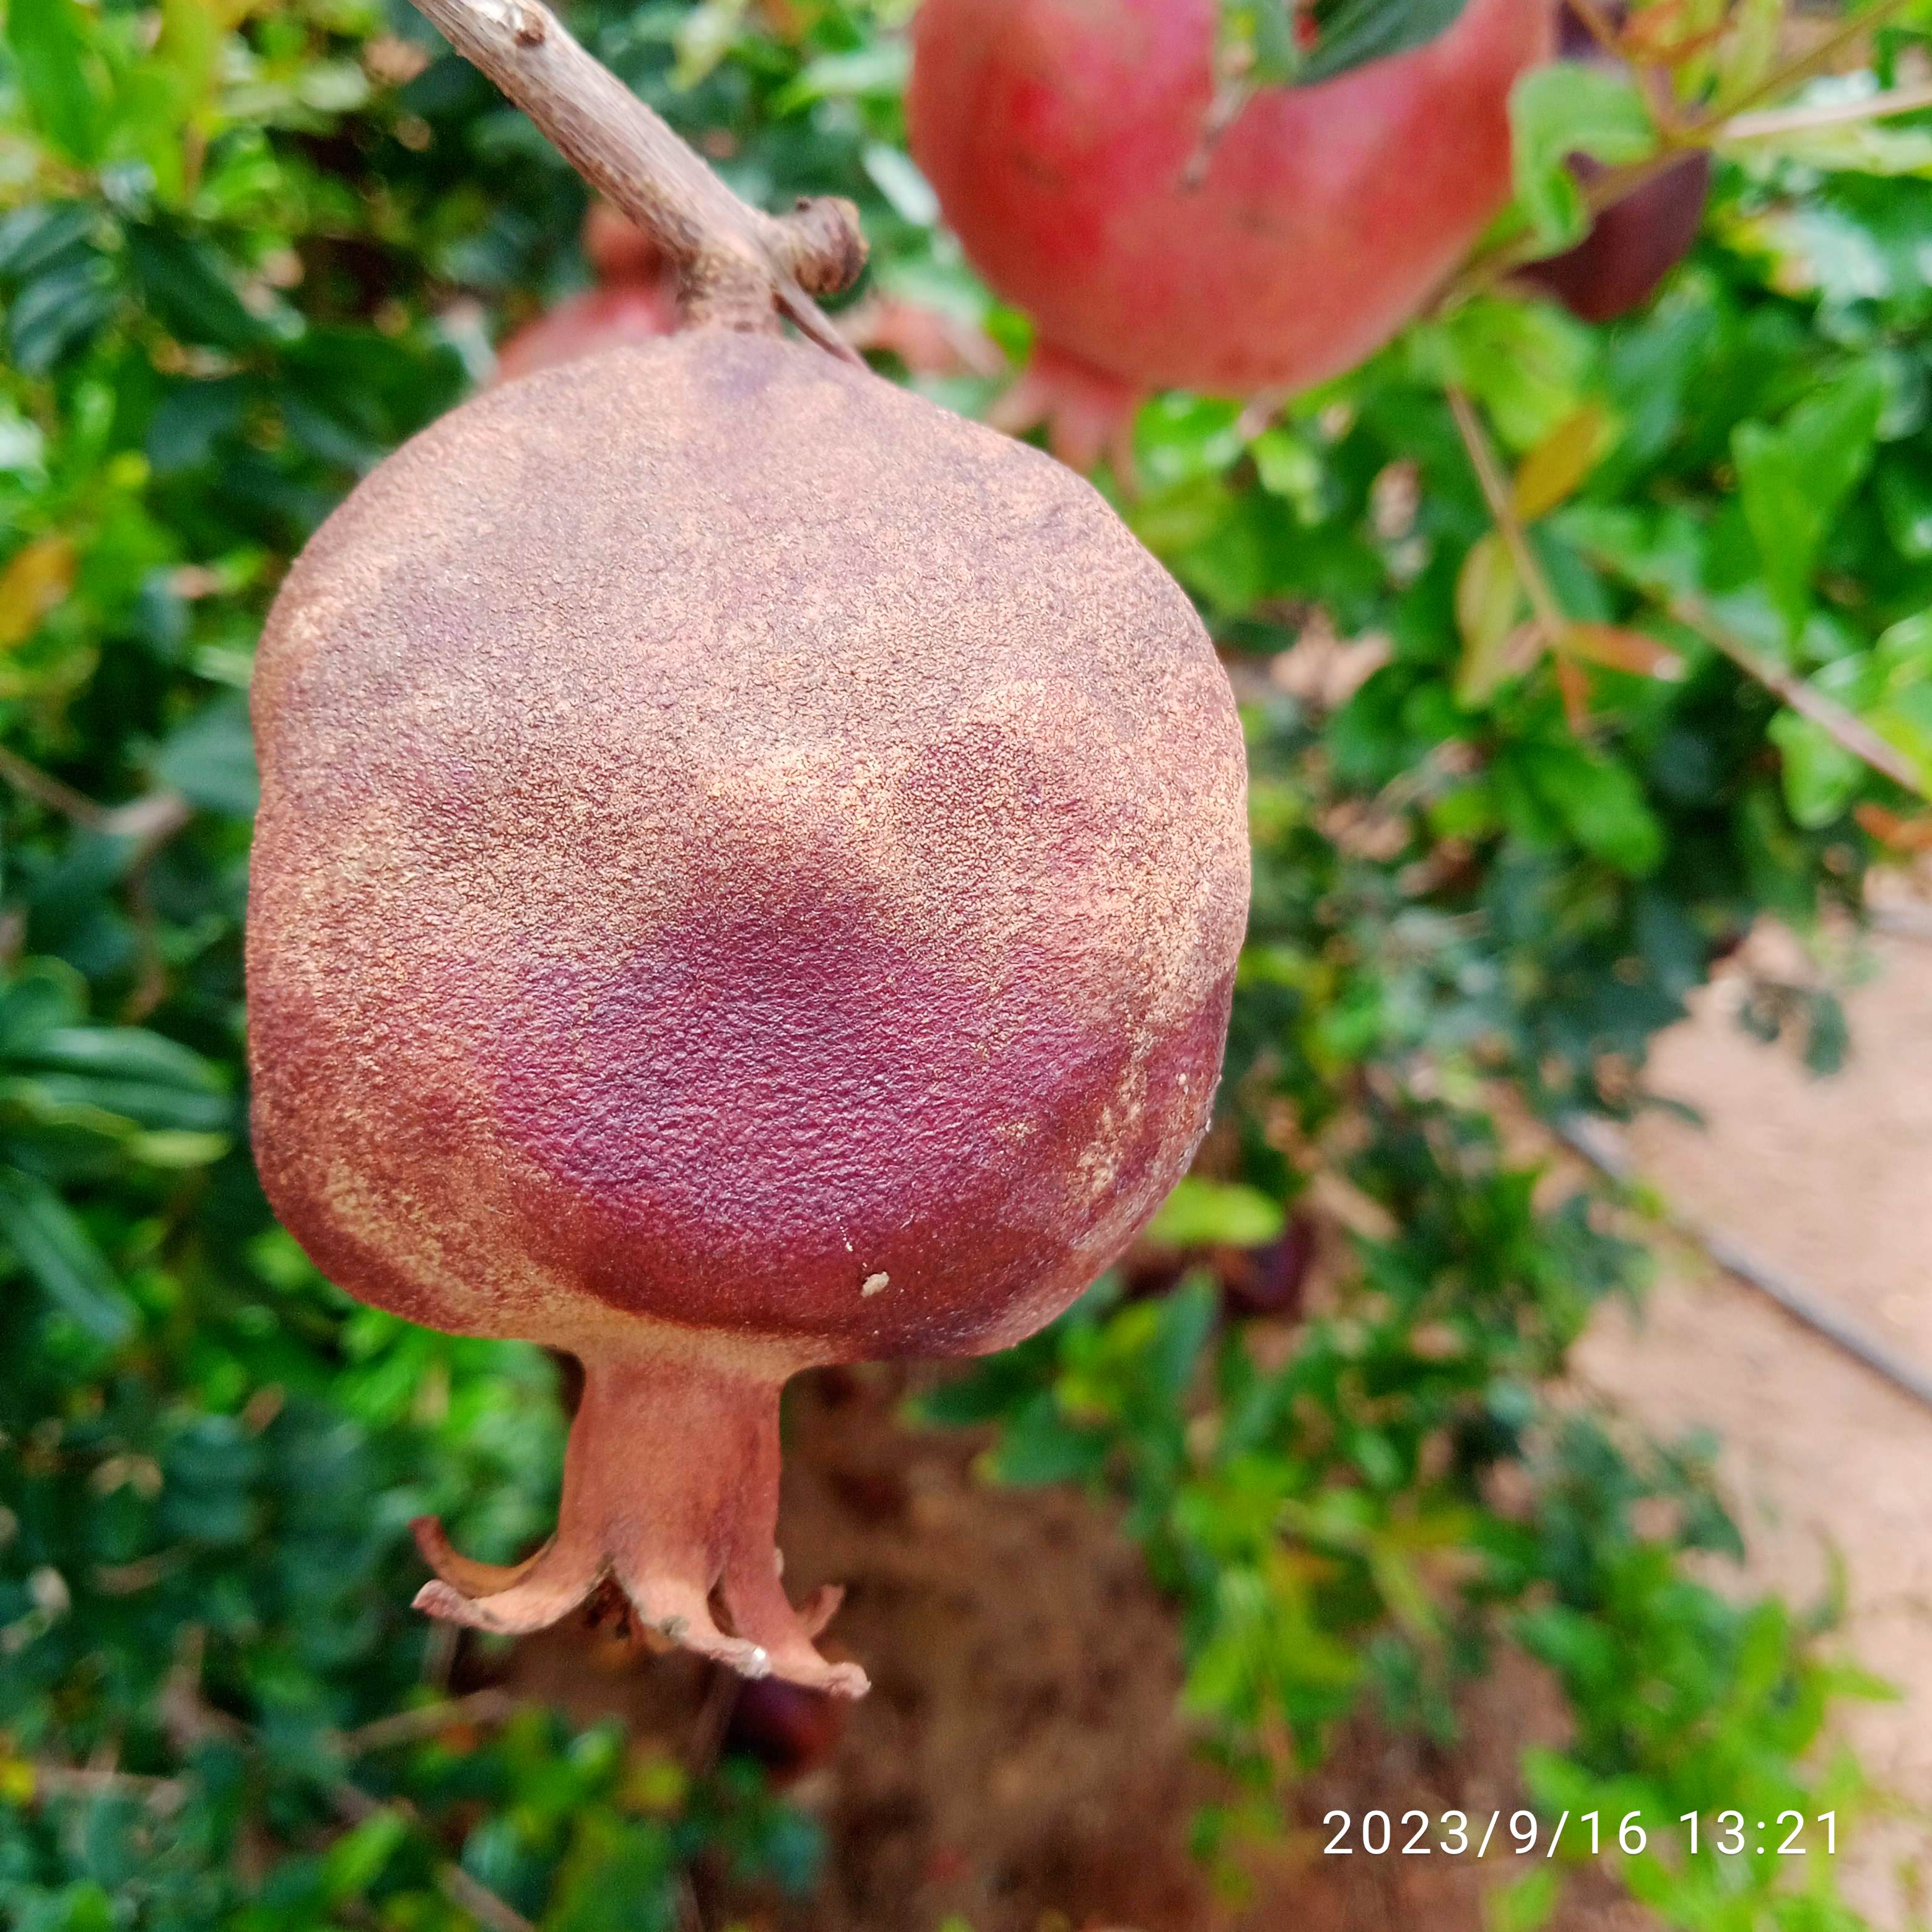
Label: Alternaria